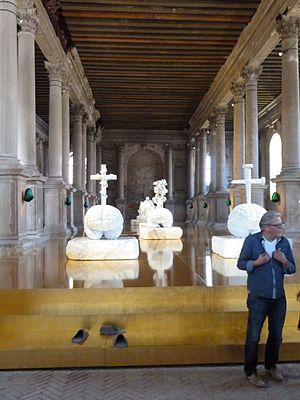
Jan Fabre à la biennale de Venise
Jan Fabre, né le 14 décembre 1958 à Anvers en Belgique, où il vit et travaille, est un dessinateur, un sculpteur, un chorégraphe et un metteur en scène de théâtre.